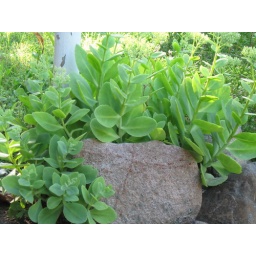
Soft green against hard rock